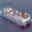
Label: ship